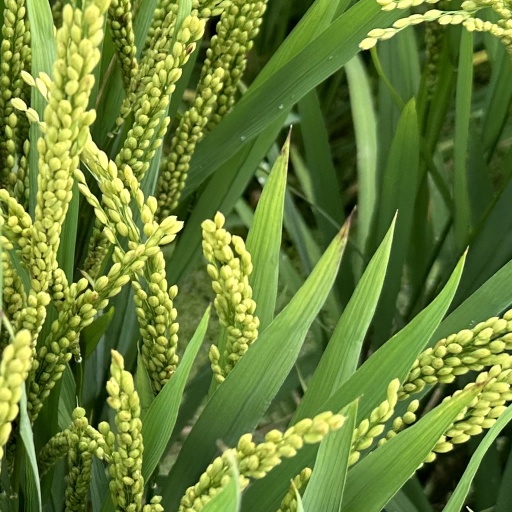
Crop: rice